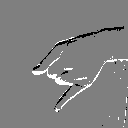
ASL letter: j